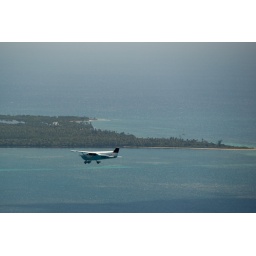
An even smaller plane on it's way to Vieques. We blew by him like he was standing still.